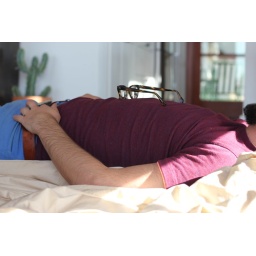
Is when you nap on the floor of your friends' house all day in the winter sun.